Answer in natural language. Considering the relative positions, where is Window with respect to lowprofile bed with blue bedding? Choose between the following options: left or right
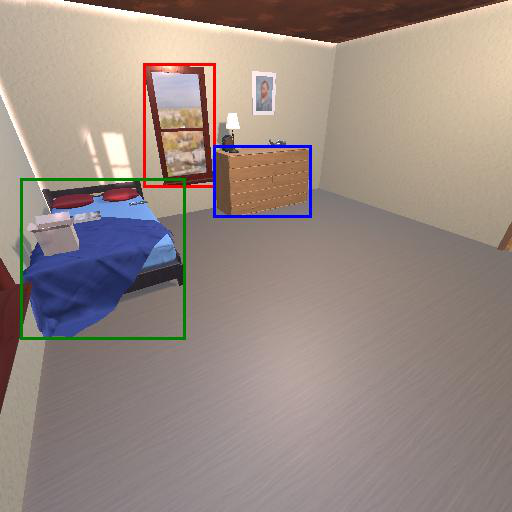
<answer>right</answer>